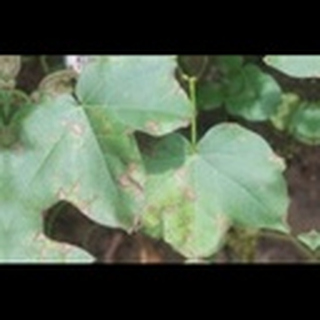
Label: cotton_target_spot